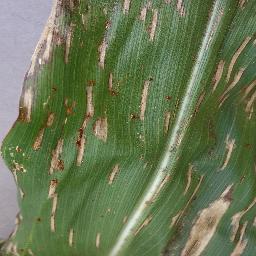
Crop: corn
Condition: (maize)_cercospora_spot_gray_spot